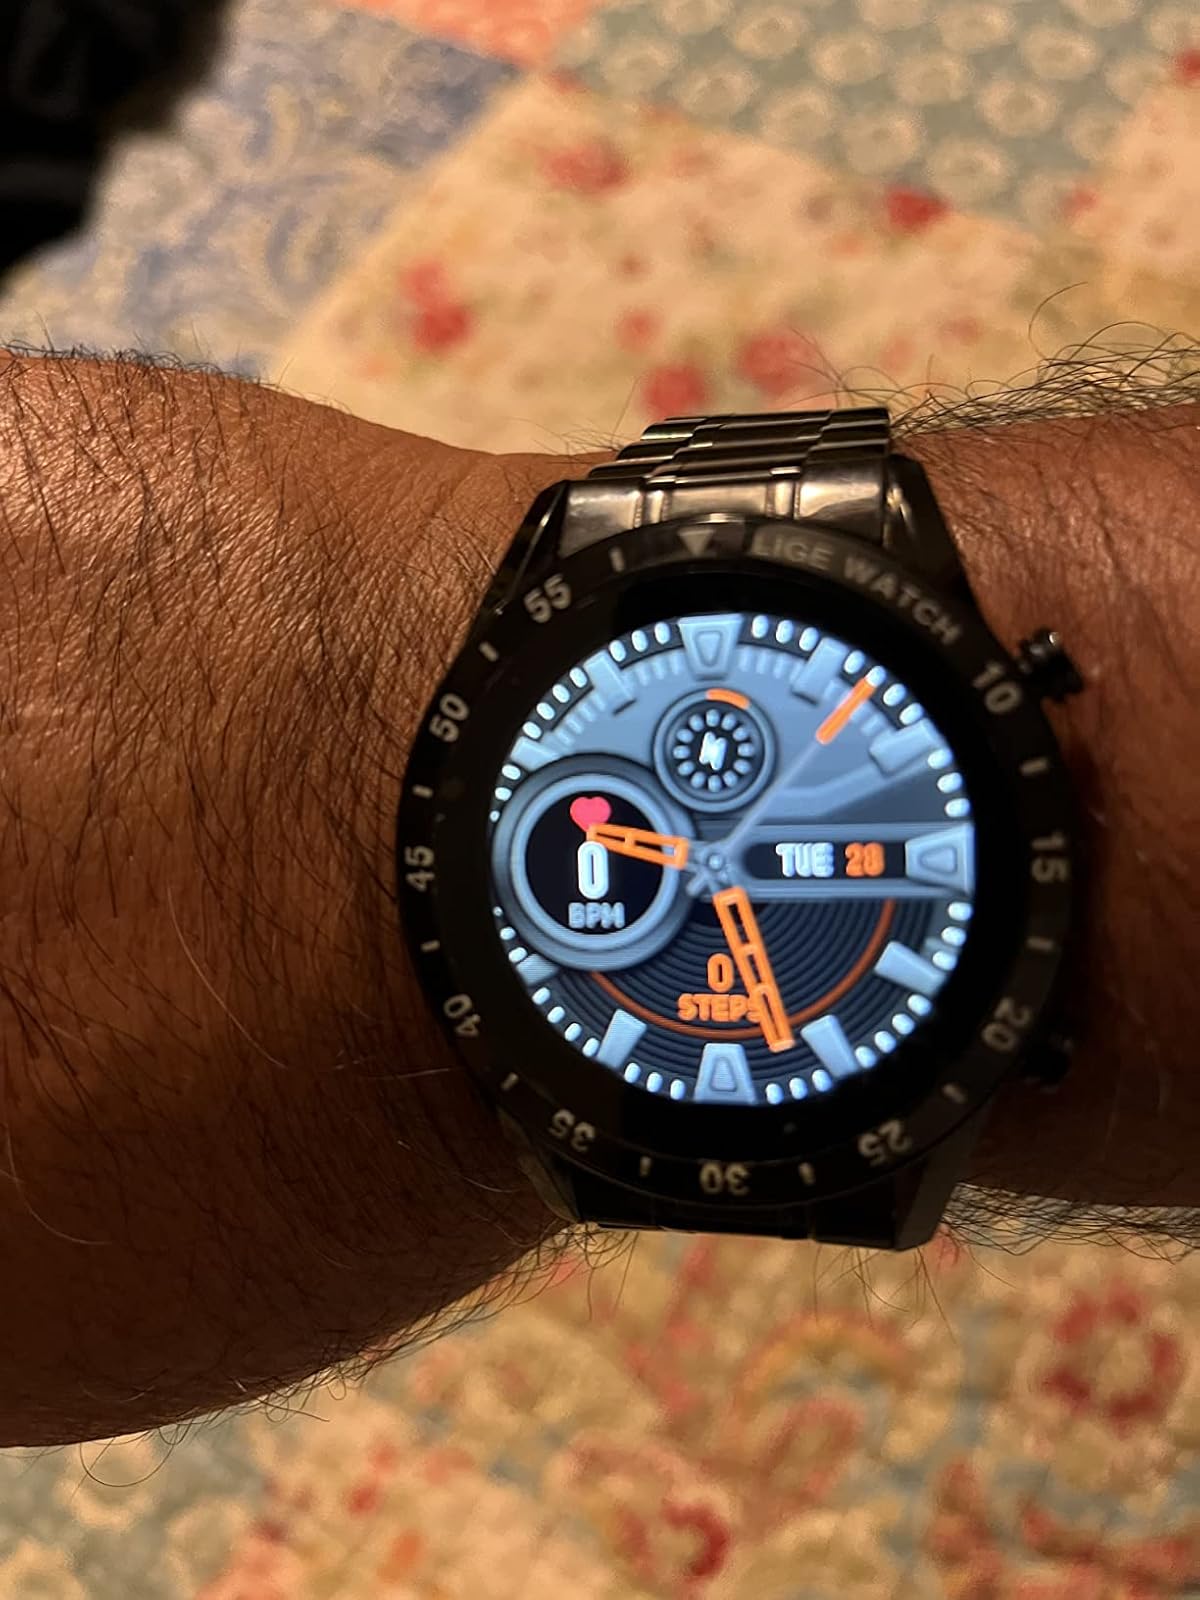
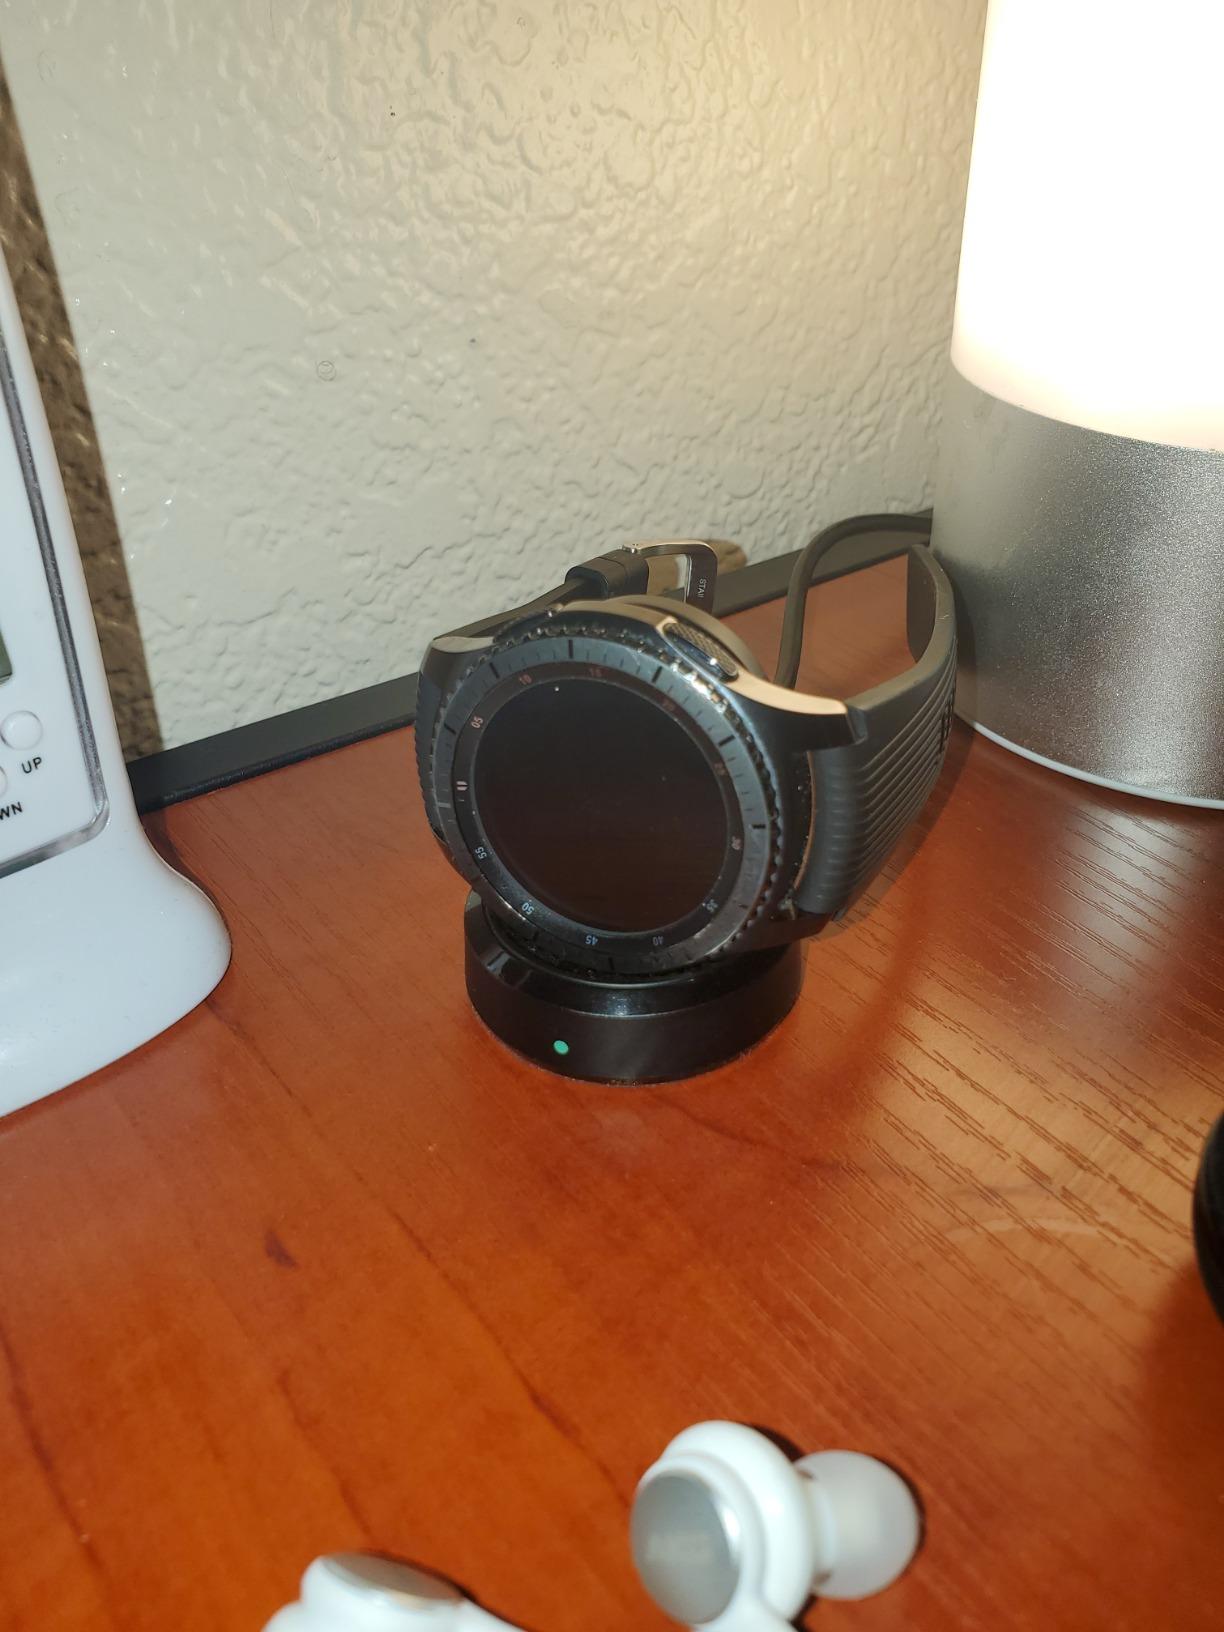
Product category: smartwatch
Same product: no